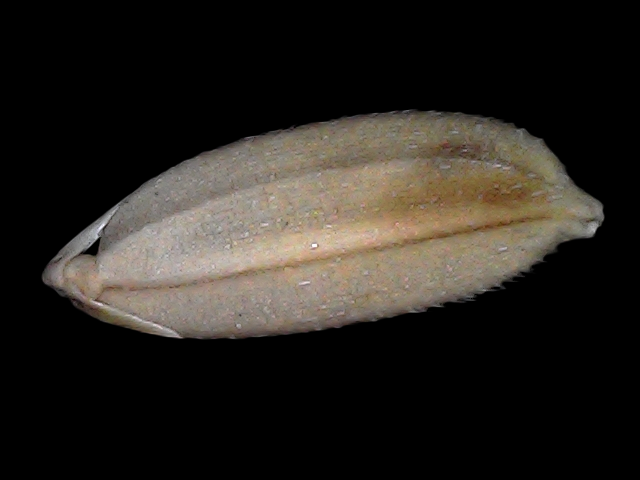
Rice variety: Br22